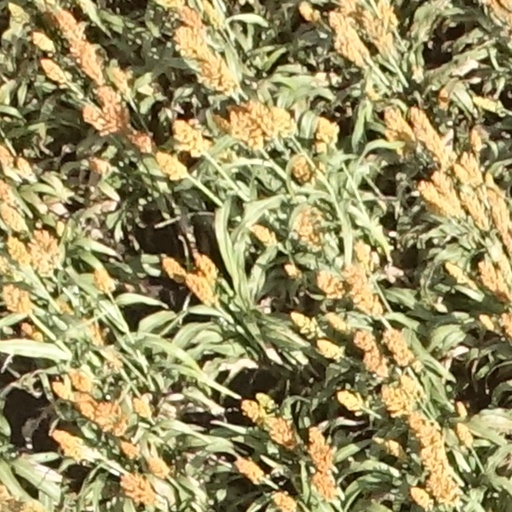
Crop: sorghum